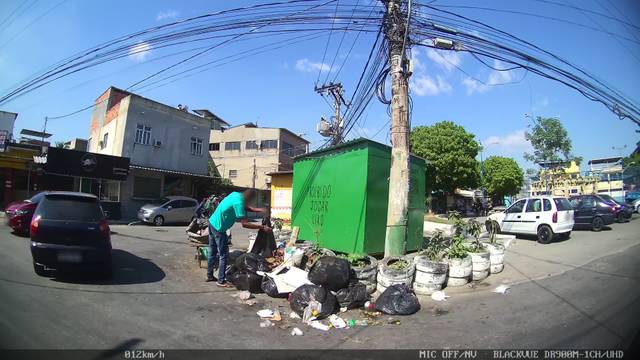
Region: Brazil
Coordinates: -22.764, -43.332